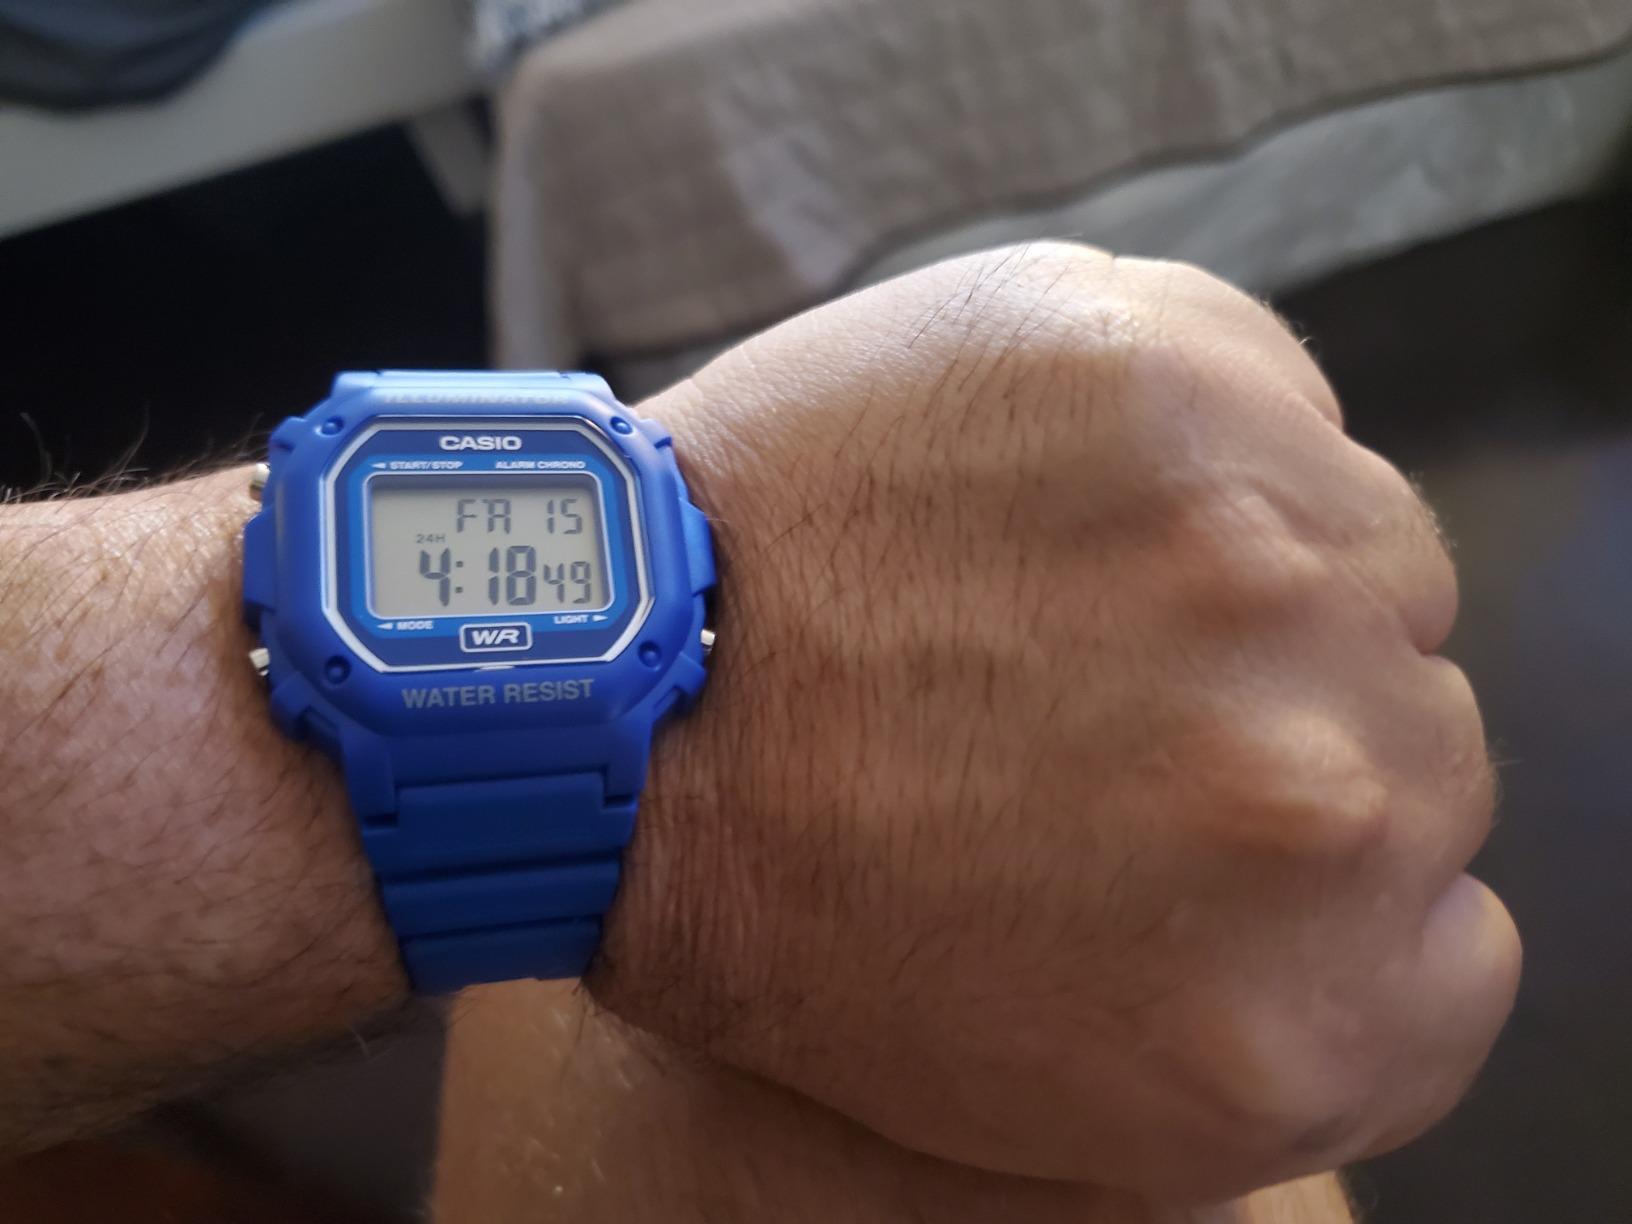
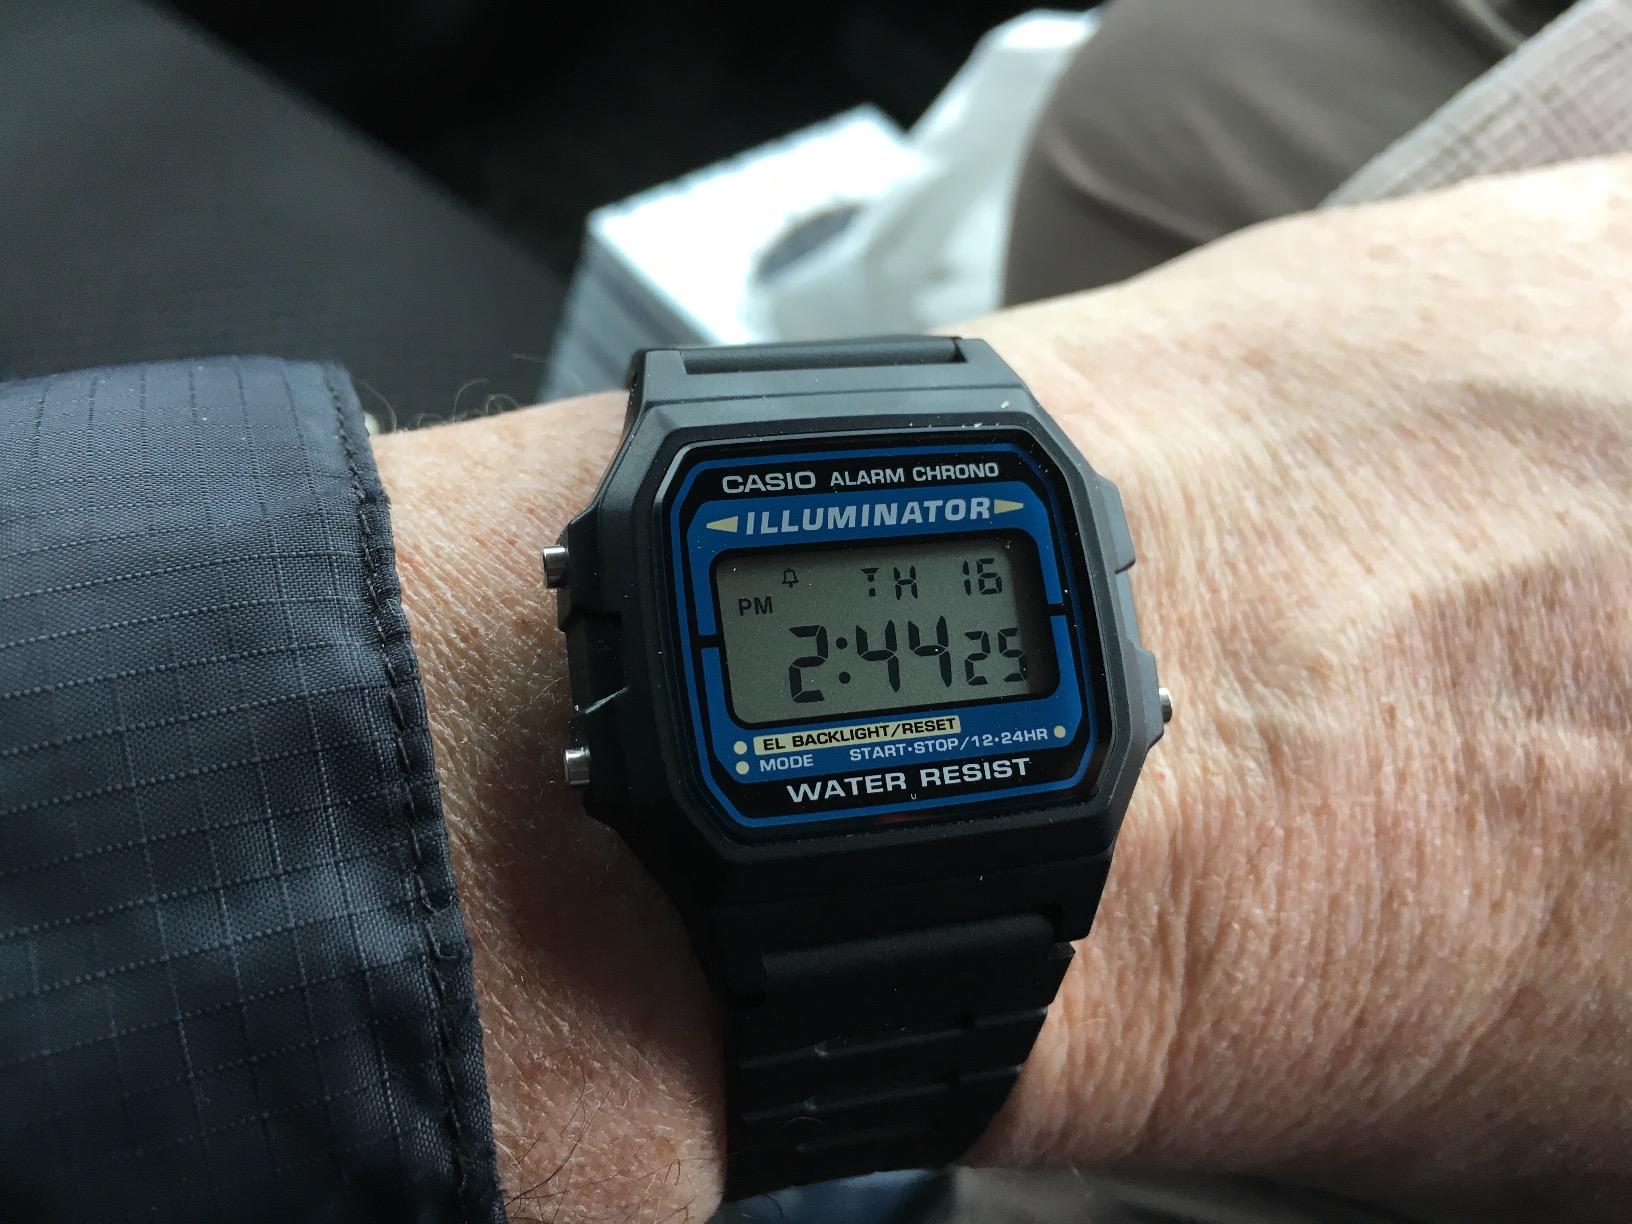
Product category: accessories_watch
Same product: no